Merchandising

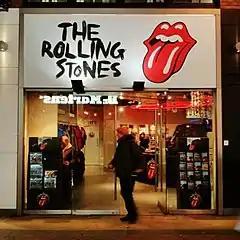
The Rolling Stones merchandise sold in Carnaby Street, London

In the supply chain, merchandising is the practice of making products in retail outlets available to consumers, primarily by stocking shelves and displays. While this used to be done exclusively by the stores' employees, many retailers have found substantial savings in requiring it to be done by the manufacturer, vendor, or wholesaler that provides the products to the retail store. In the United Kingdom, there are a number of organizations that supply merchandising services to support retail outlets with general stock replenishment and merchandising support in new stores. By doing this, retail stores have been able to substantially reduce the number of employees needed to run the store.